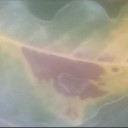
Label: Leaf_rust